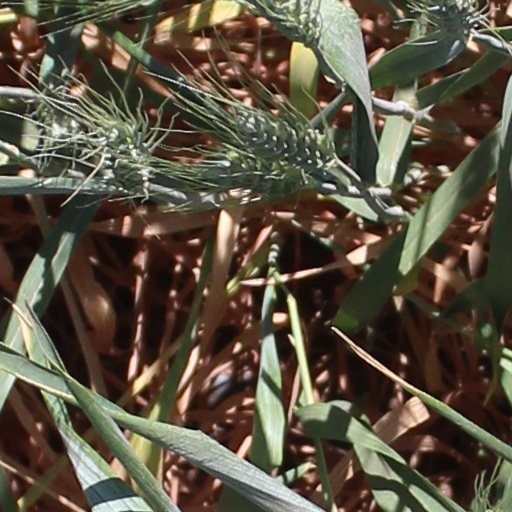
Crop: wheat